Alexandre de Moraes

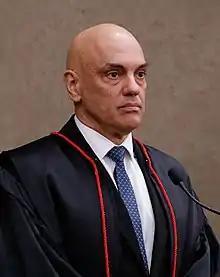
Moraes in 2022

Alexandre de Moraes (born 13 December 1968) is a Brazilian jurist, former politician, former president of the Superior Electoral Court, and current justice of the Supreme Federal Court. Moraes was appointed to the Supreme Court by President Michel Temer in 2017 when serving as Minister of Justice and Public Security. Previously, Moraes had acted as Secretary for Public Security in the state of São Paulo and had been a member of the Brazilian Public Prosecutor's Office.